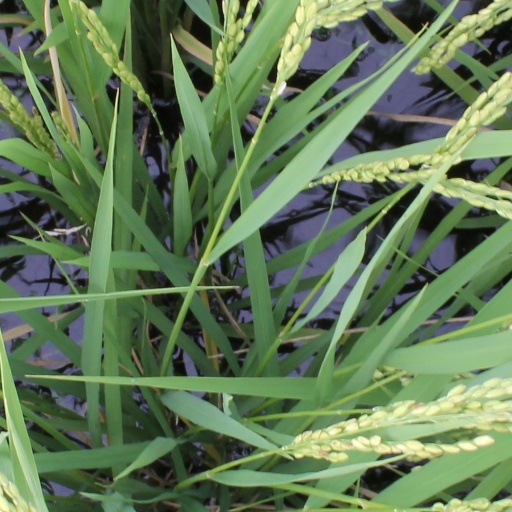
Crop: rice